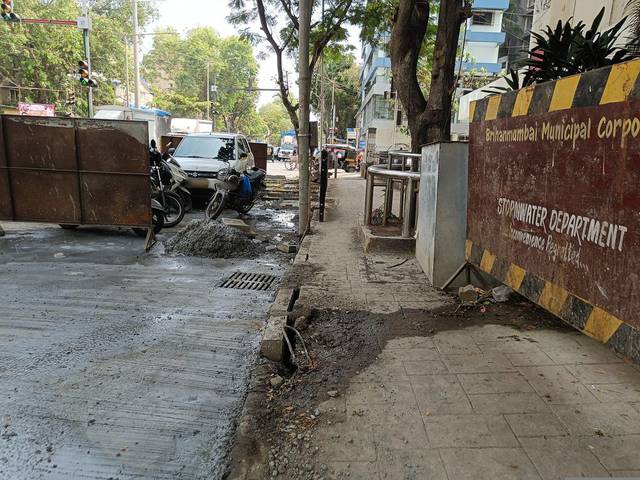
Region: India
Coordinates: 19.106, 72.84